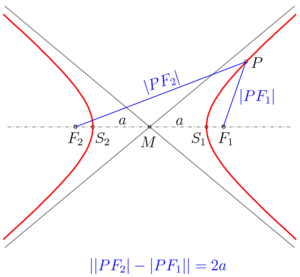
Hyperbel
Hyperbelens to grene er de røde kurveR,